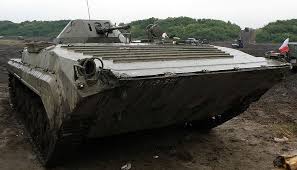
Label: BMP